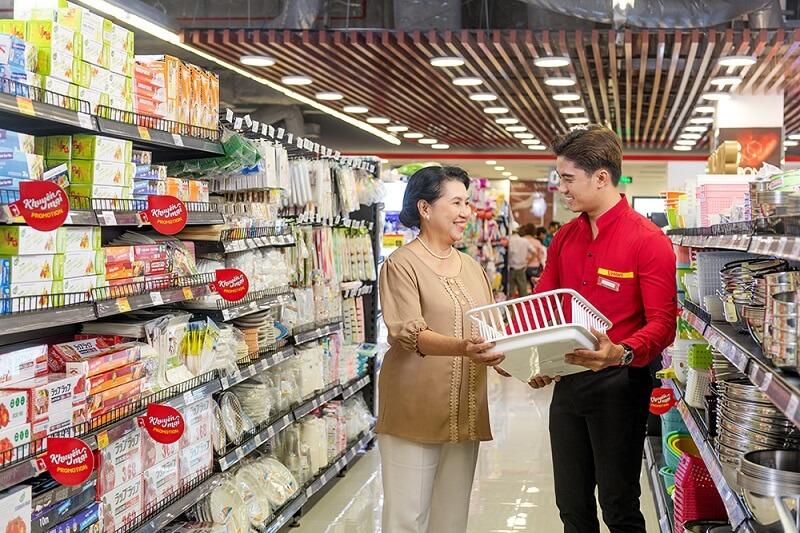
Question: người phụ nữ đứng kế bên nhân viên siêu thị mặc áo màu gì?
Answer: màu nâu